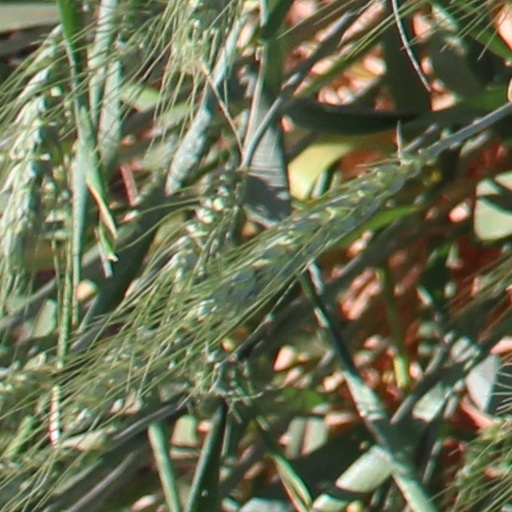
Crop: wheat